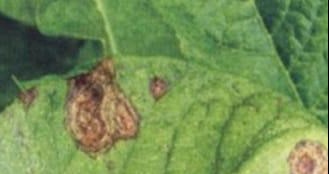
Plant: Potato
Disease: potato early blight